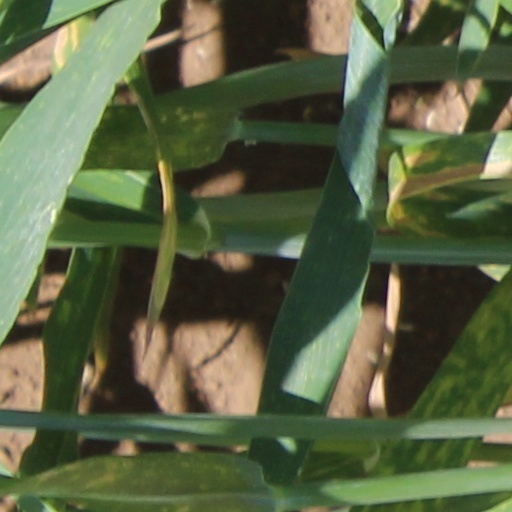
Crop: wheat